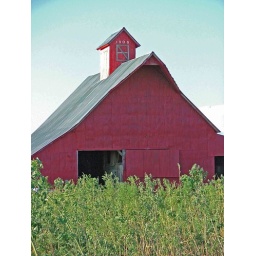
old red barn near Hinton